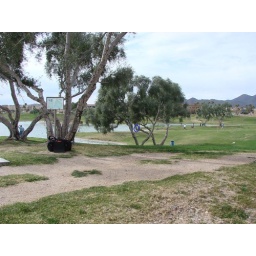
straight through the tree in the middle. elevation change and inletting water make playing it close risky.